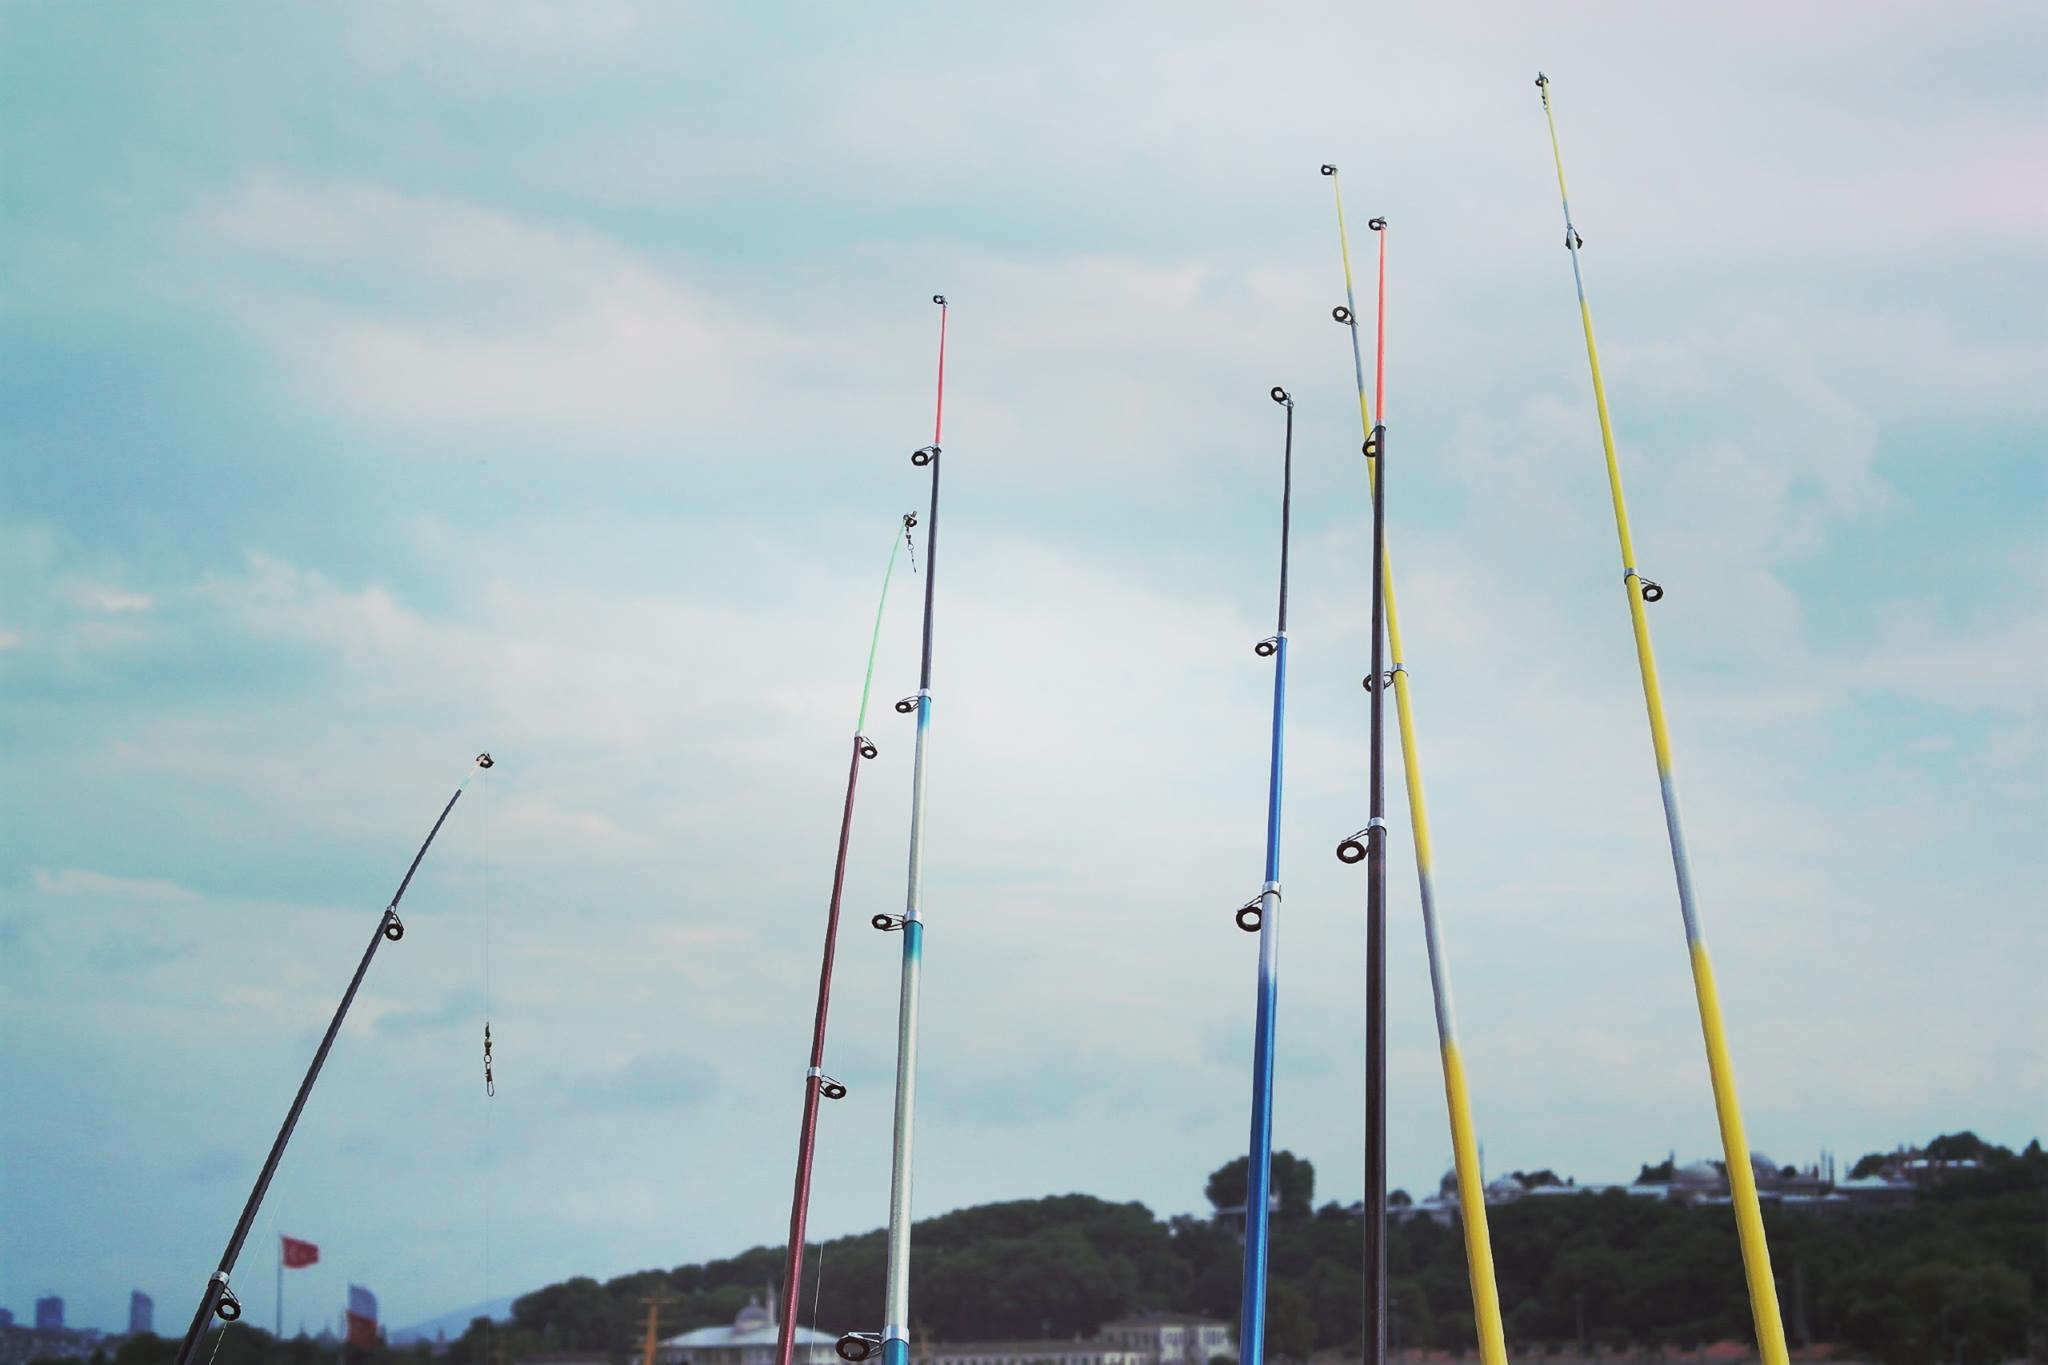
sea, sky, wind, line, vehicle, mast, sail, wind farm, overhead power line